Thomas Lehn

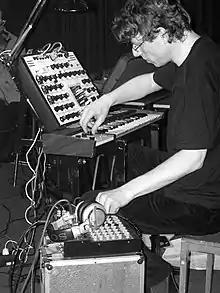
Thomas Lehn.

Thomas Lehn (born 1958 in Fröndenberg) is a German piano and synthesizer player active in free improvisation and contemporary music.